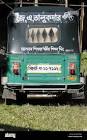
Vehicle type: Auto Rickshaws